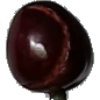
Label: Cherry 1